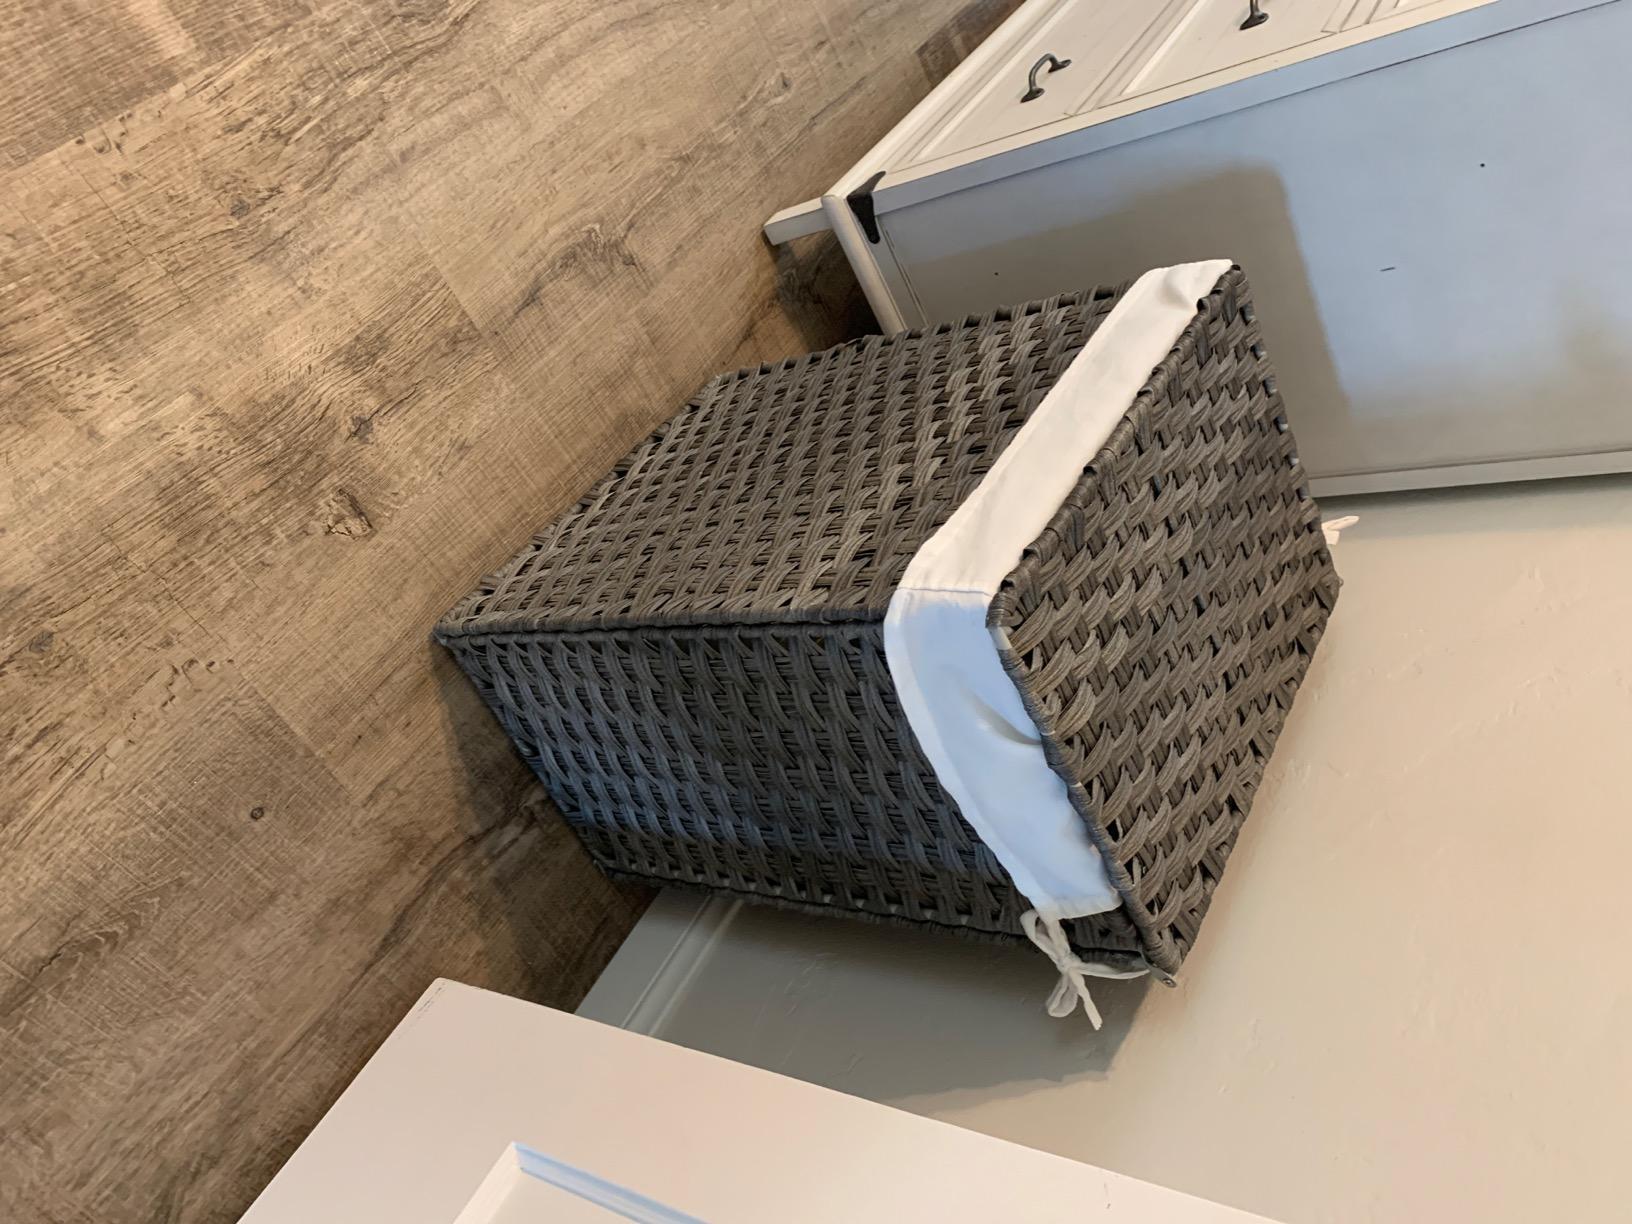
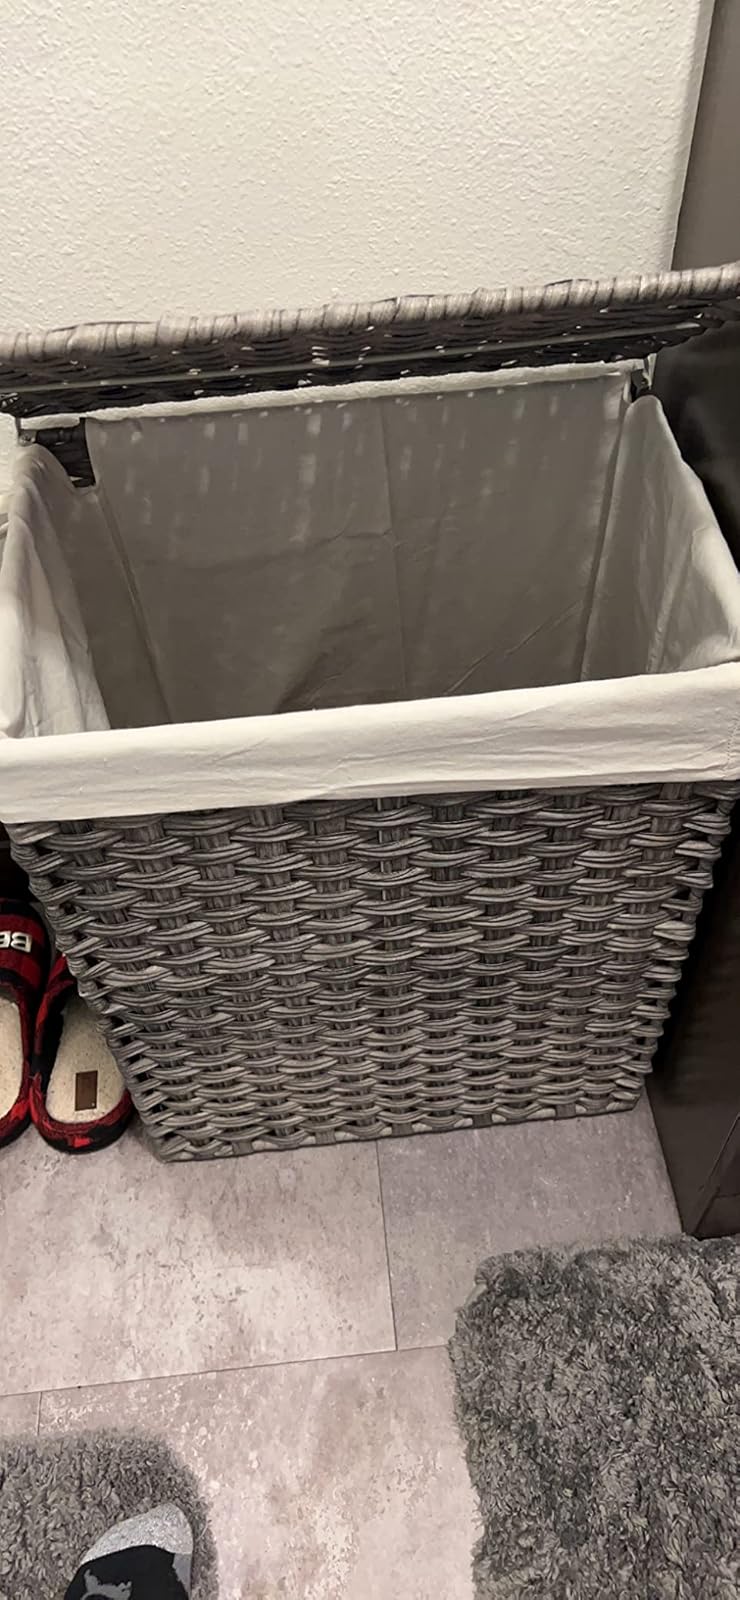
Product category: items_hamper
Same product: yes